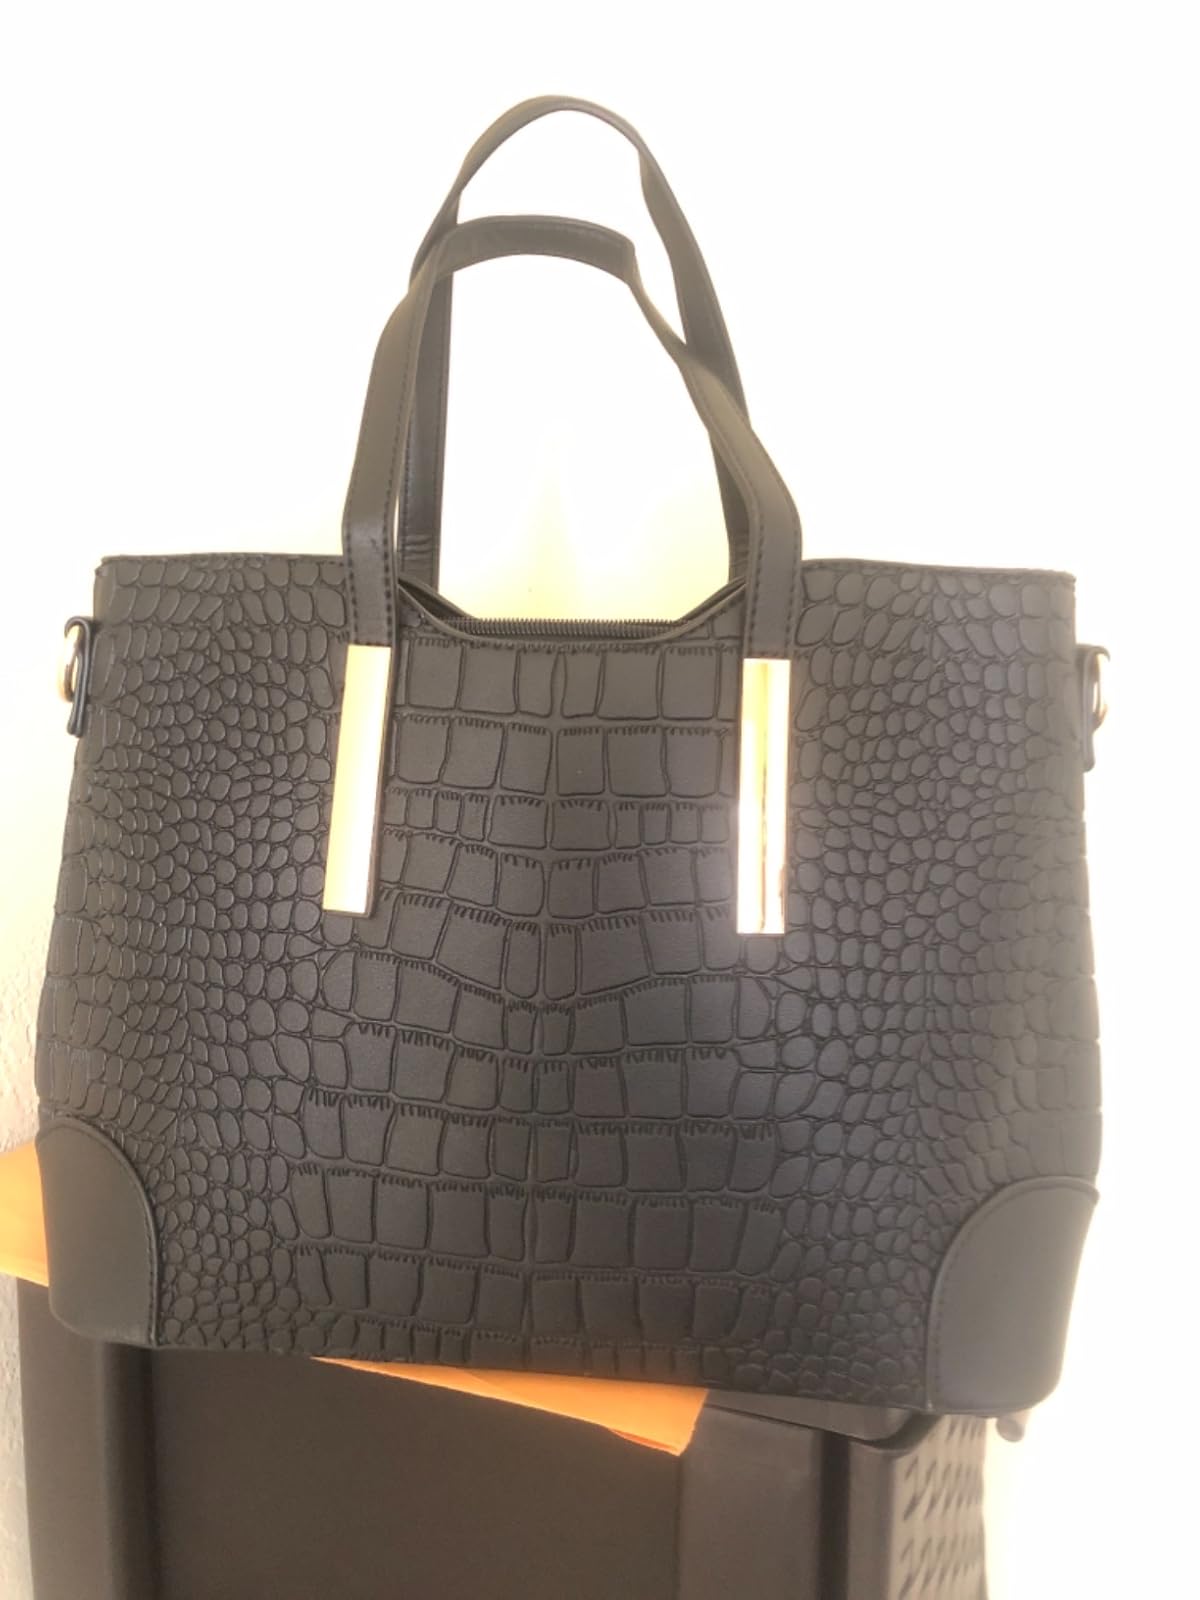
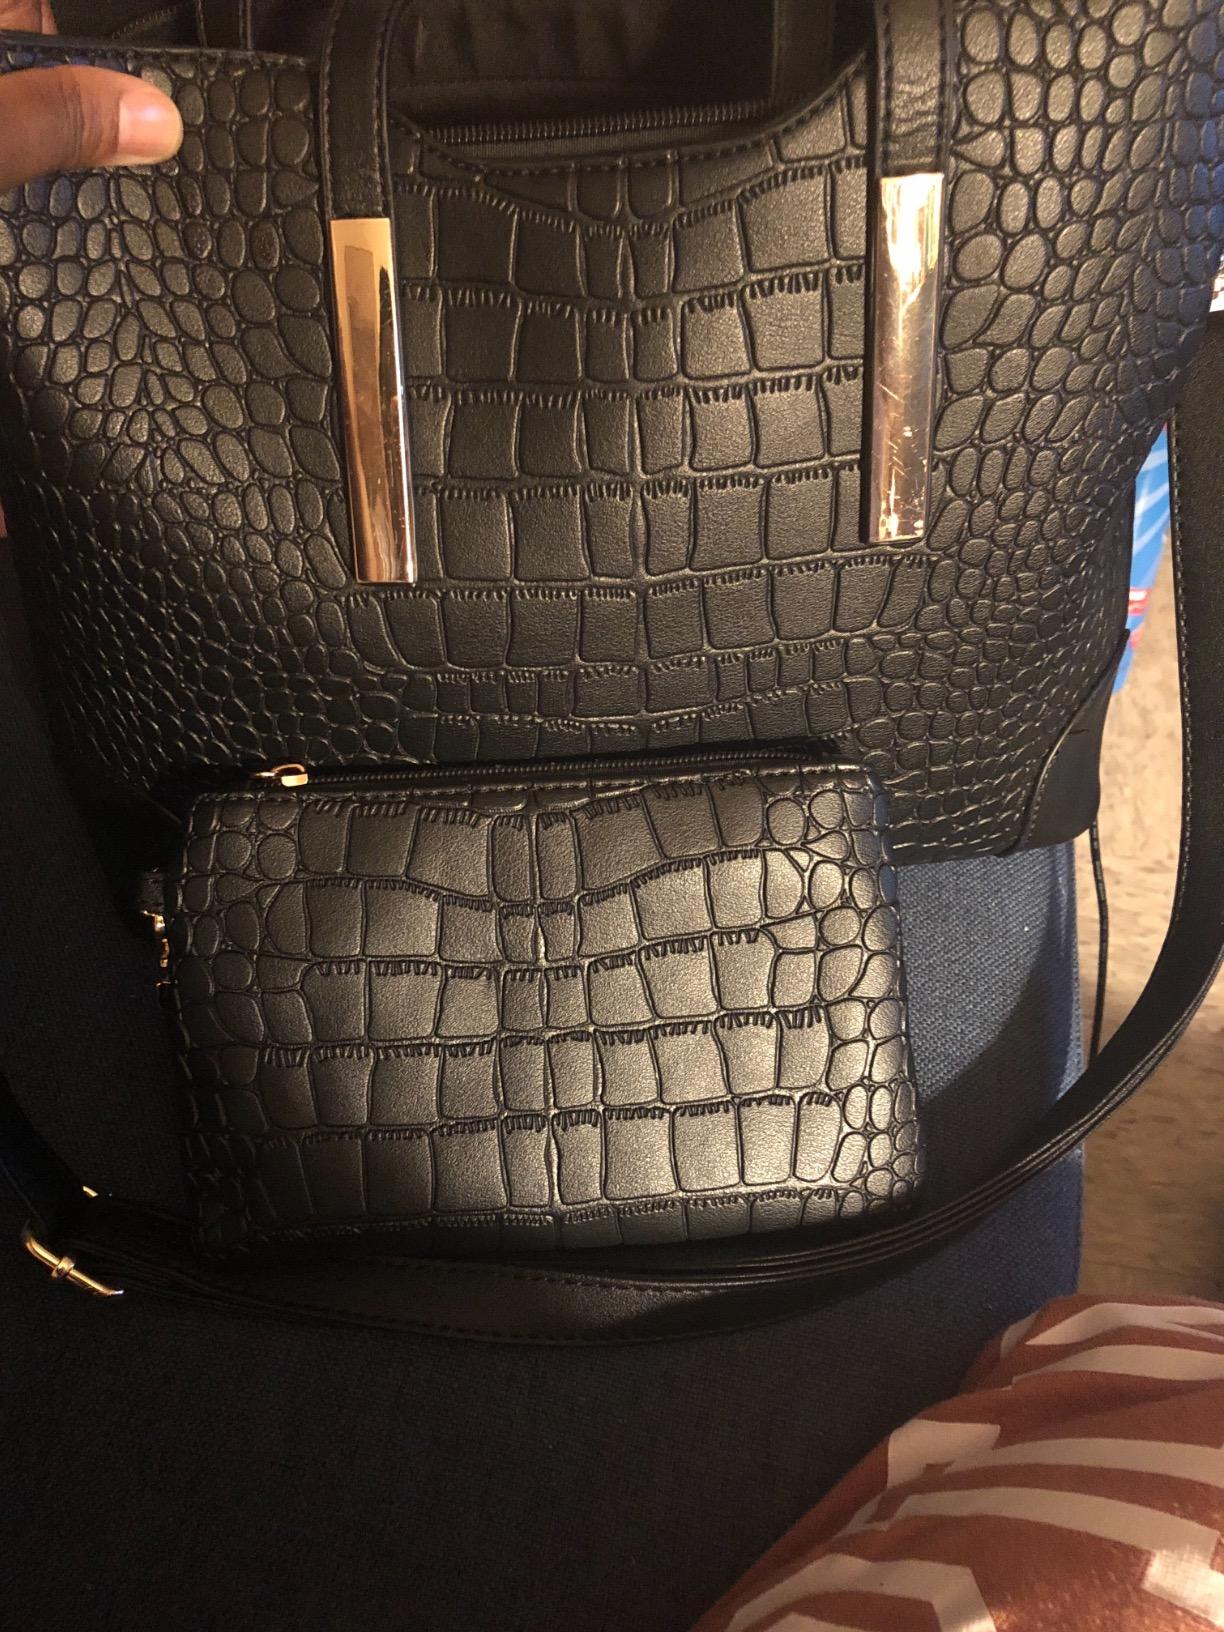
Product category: accessories_handbag
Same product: yes